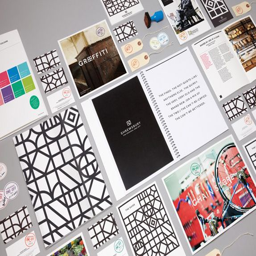
branding bybased & person and we all need words